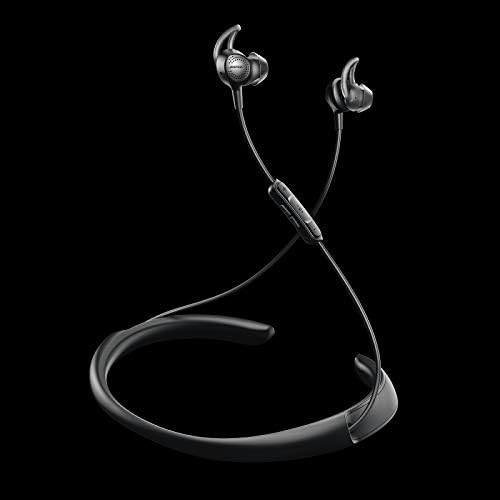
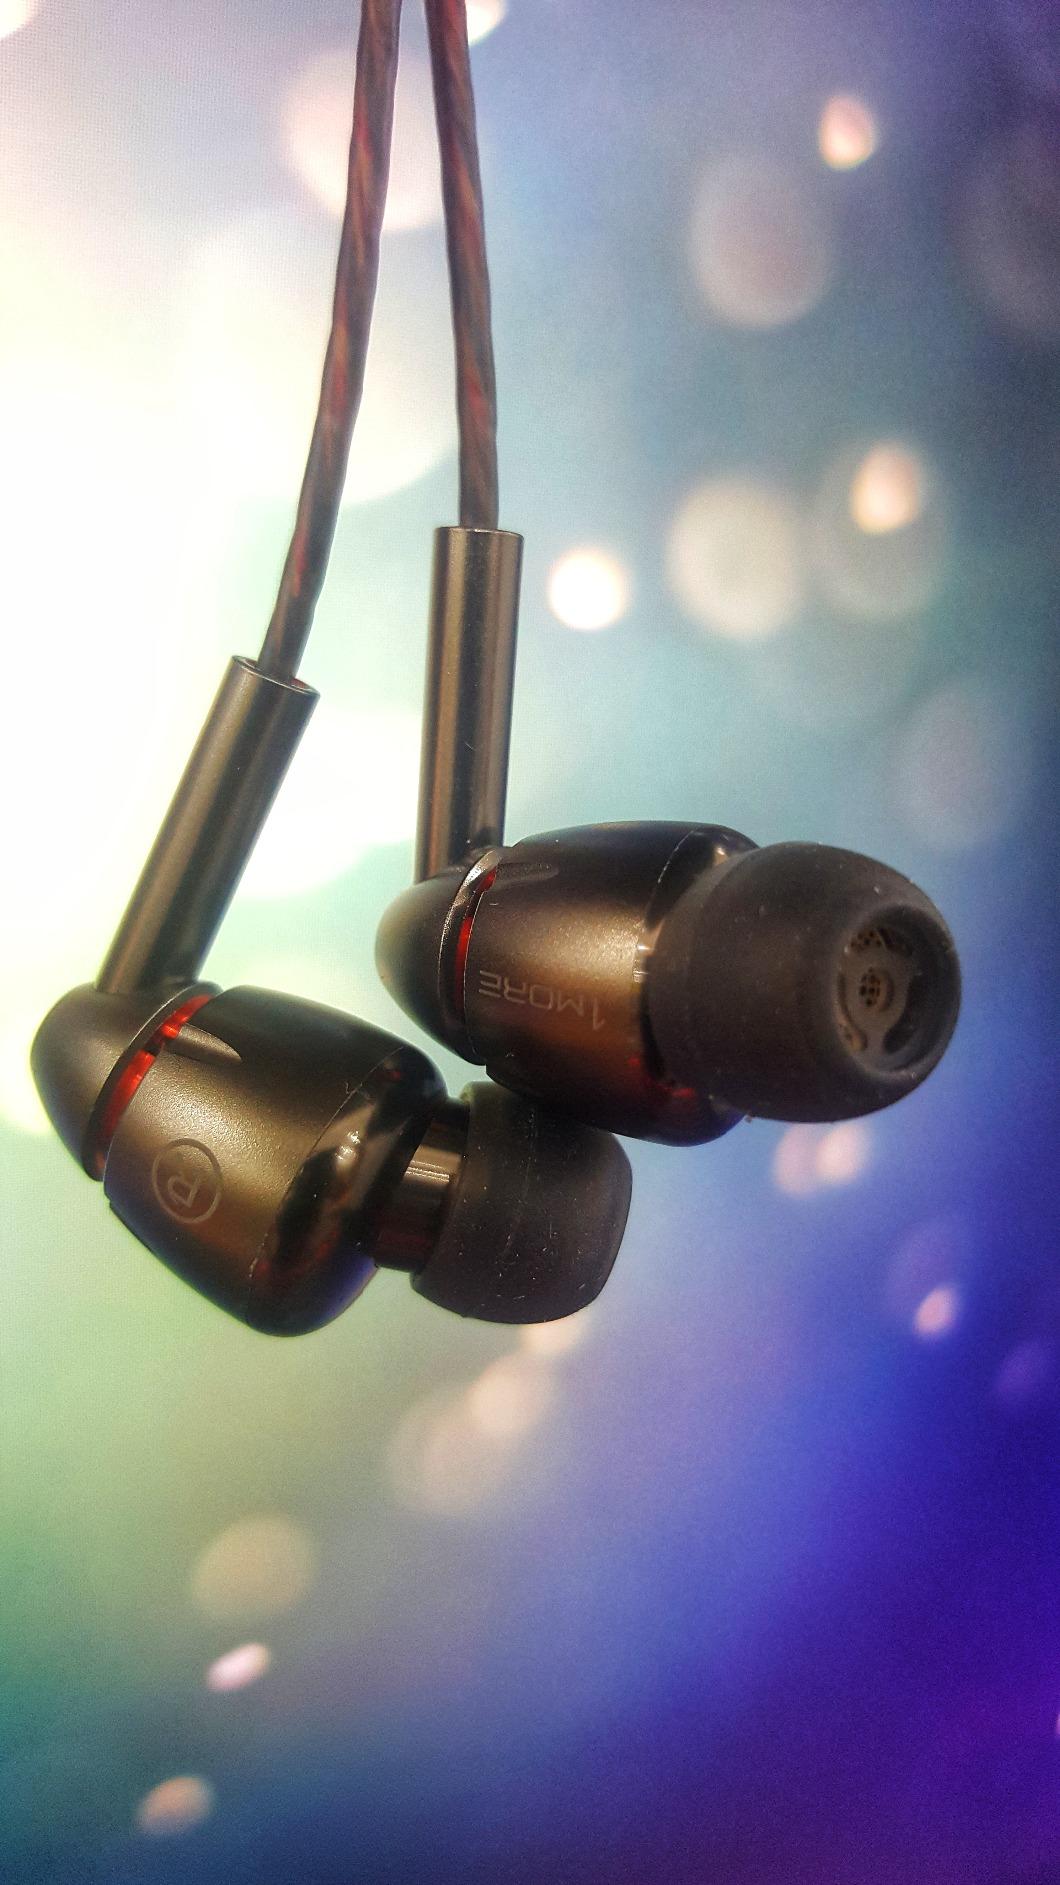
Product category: headphones
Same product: no